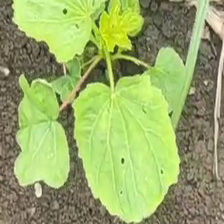
Weed species: Little_Mallow(Malva parviflora)